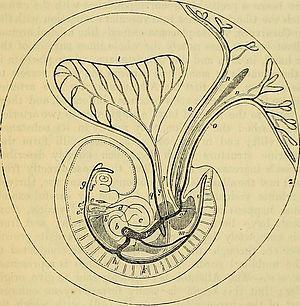
Dans l'embryon humain, le canal vitellin ou le canal omphalomésenterique, est un long tube étroit qui rejoint la vésicule vitelline à la lumière de l'intestin moyen du fœtus en développement. Elle apparaît à la fin de la quatrième semaine, lorsque le sac vitellin présente l'apparence d'une petite vésicule en forme de poire.